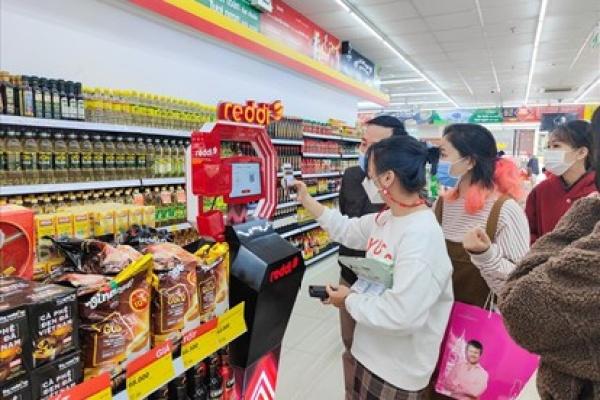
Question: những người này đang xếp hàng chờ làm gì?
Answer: chờ quét mã